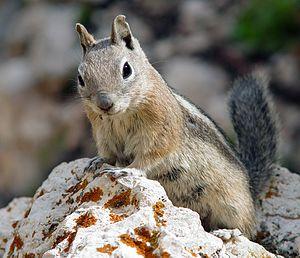
Écureuil terrestre doré (Callospermophilus lateralis). Photo prise par Eborutta dans le Bryce Canyon, en Utah (USA). Polski: Pięknosuseł złocisty (Spermophilus lateralis) w